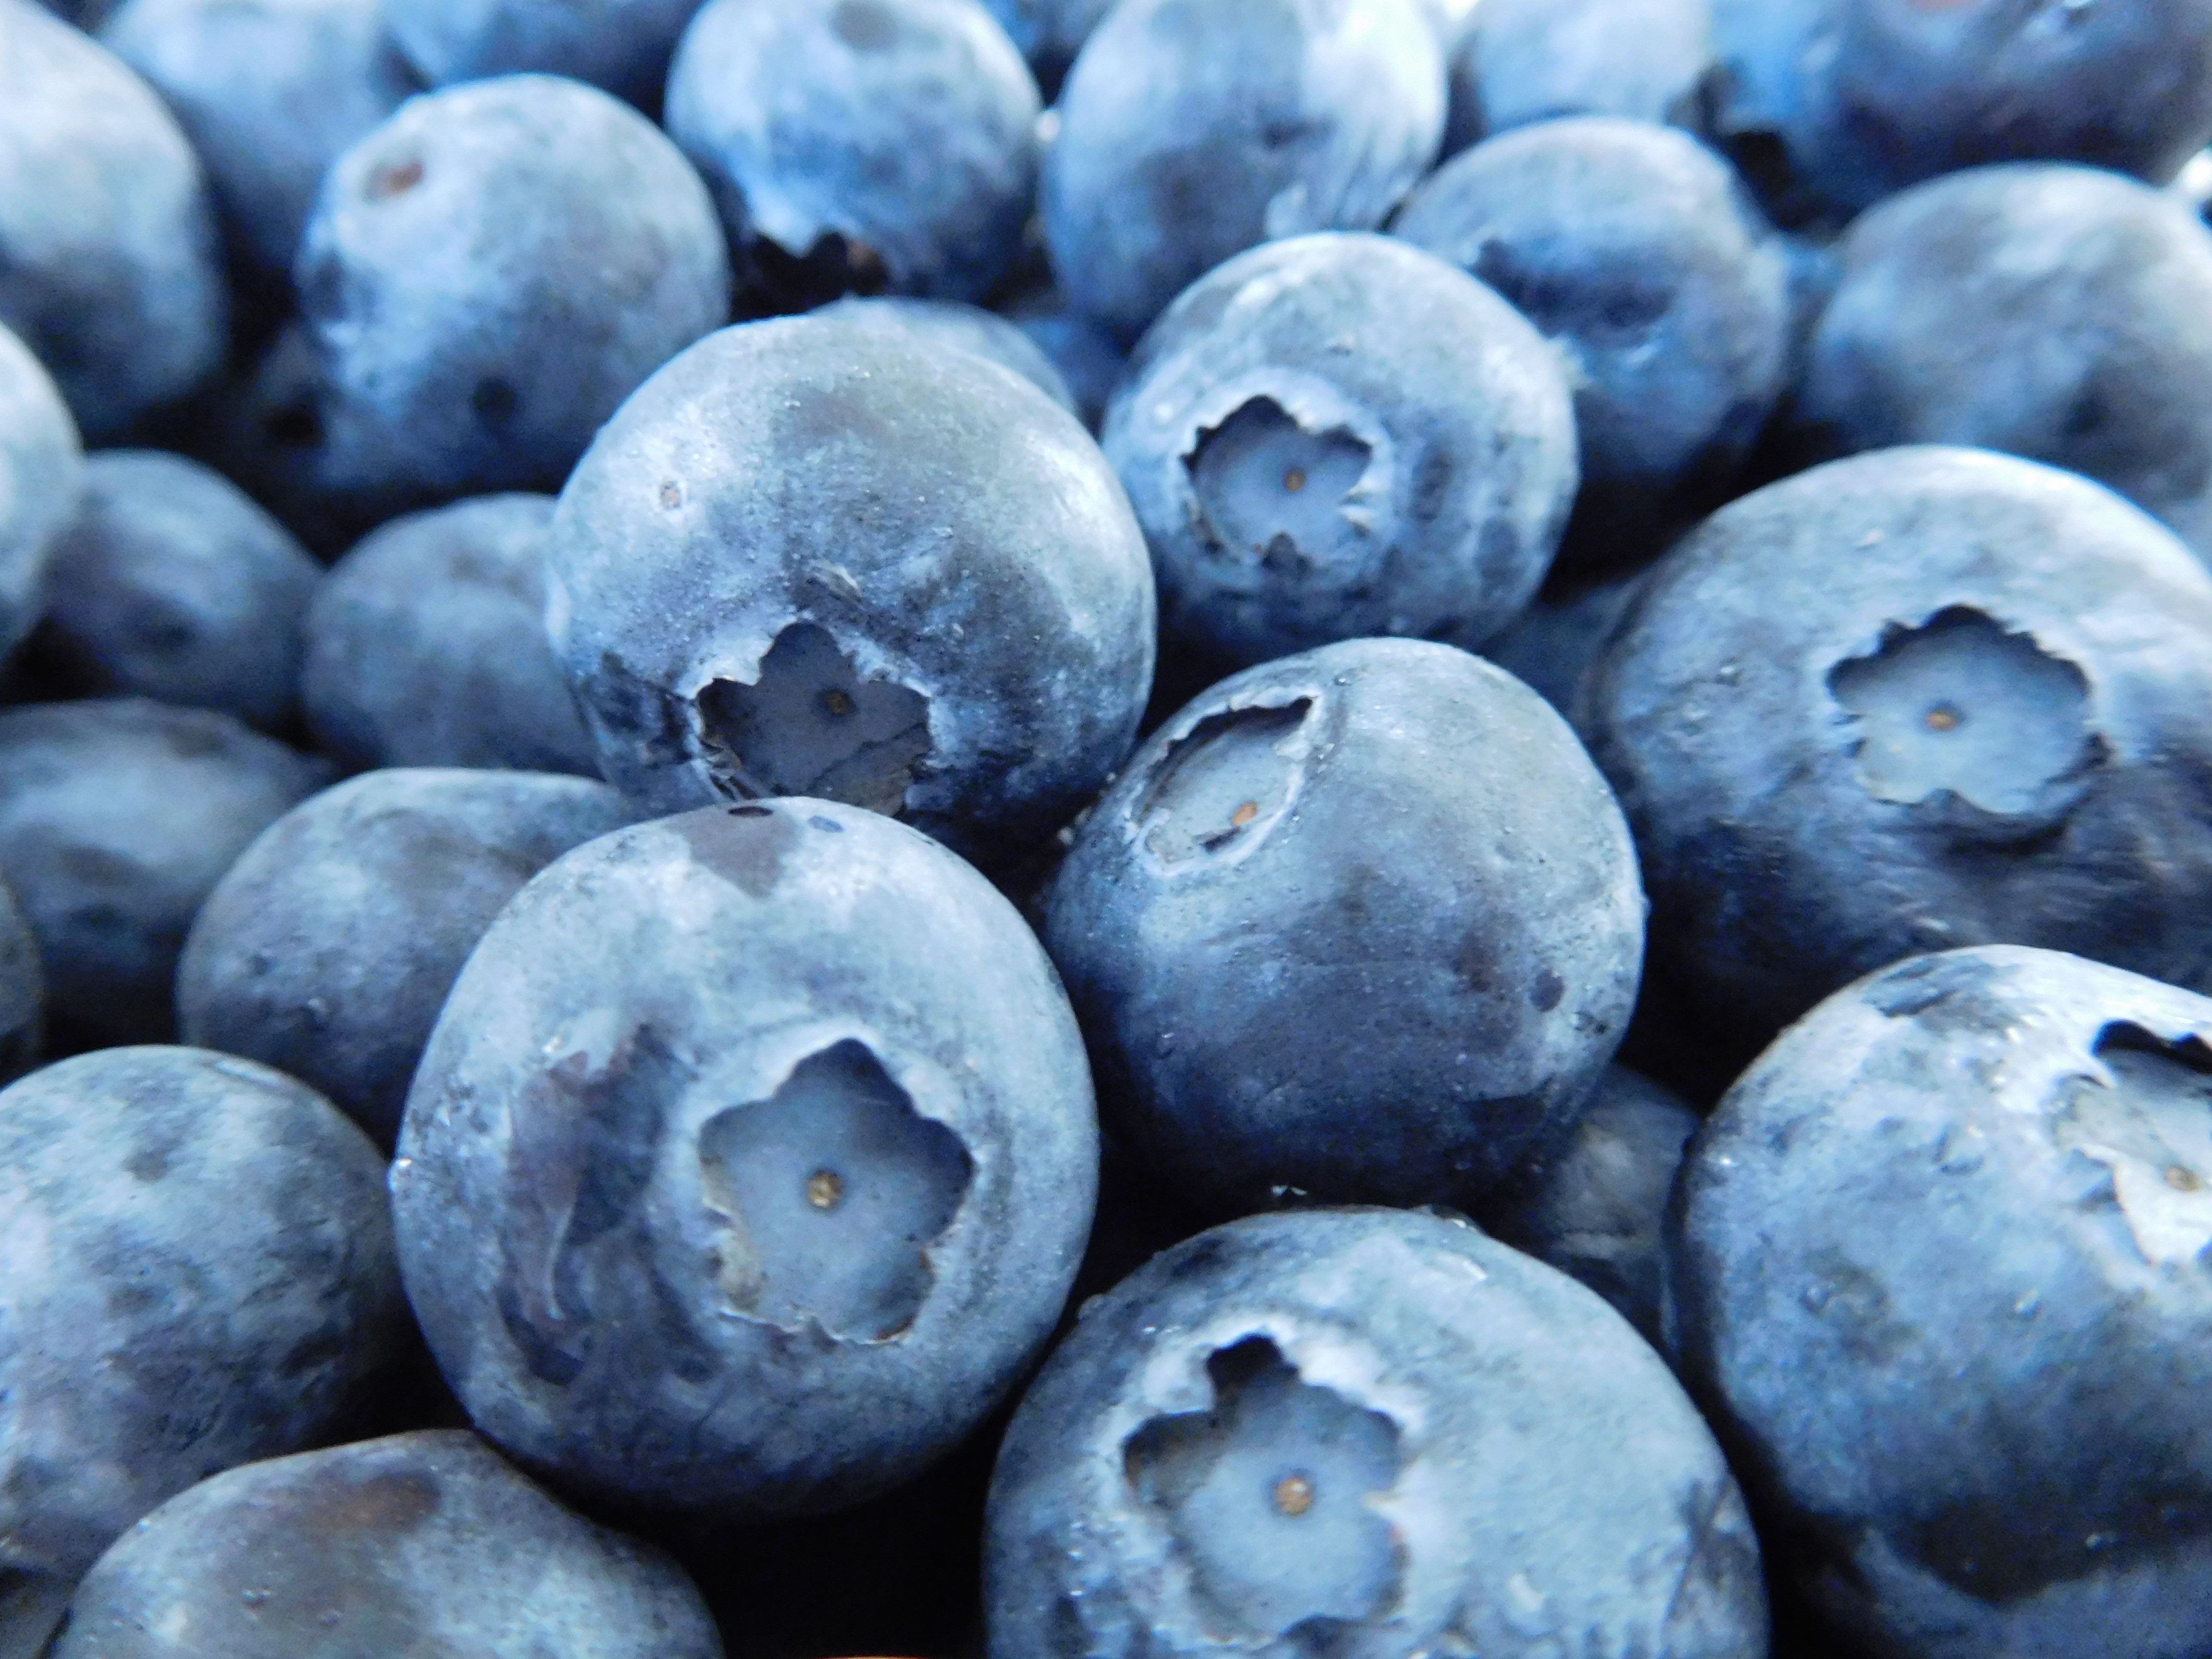
plant, fruit, berry, food, produce, blueberry, fresh, blueberries, fruits, flowering plant, fresh fruits, bilberry, damson, land plant, zante currant